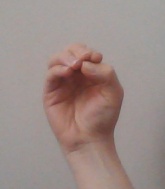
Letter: ha